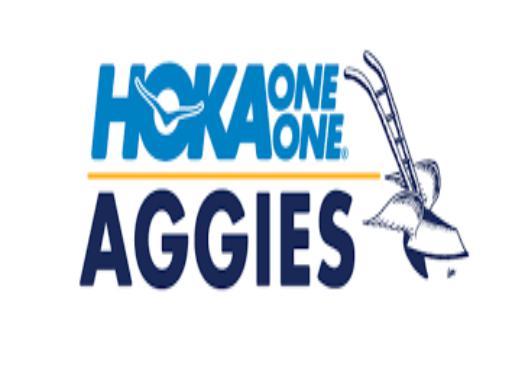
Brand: Hoka One One
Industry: Clothes